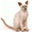
Label: cat